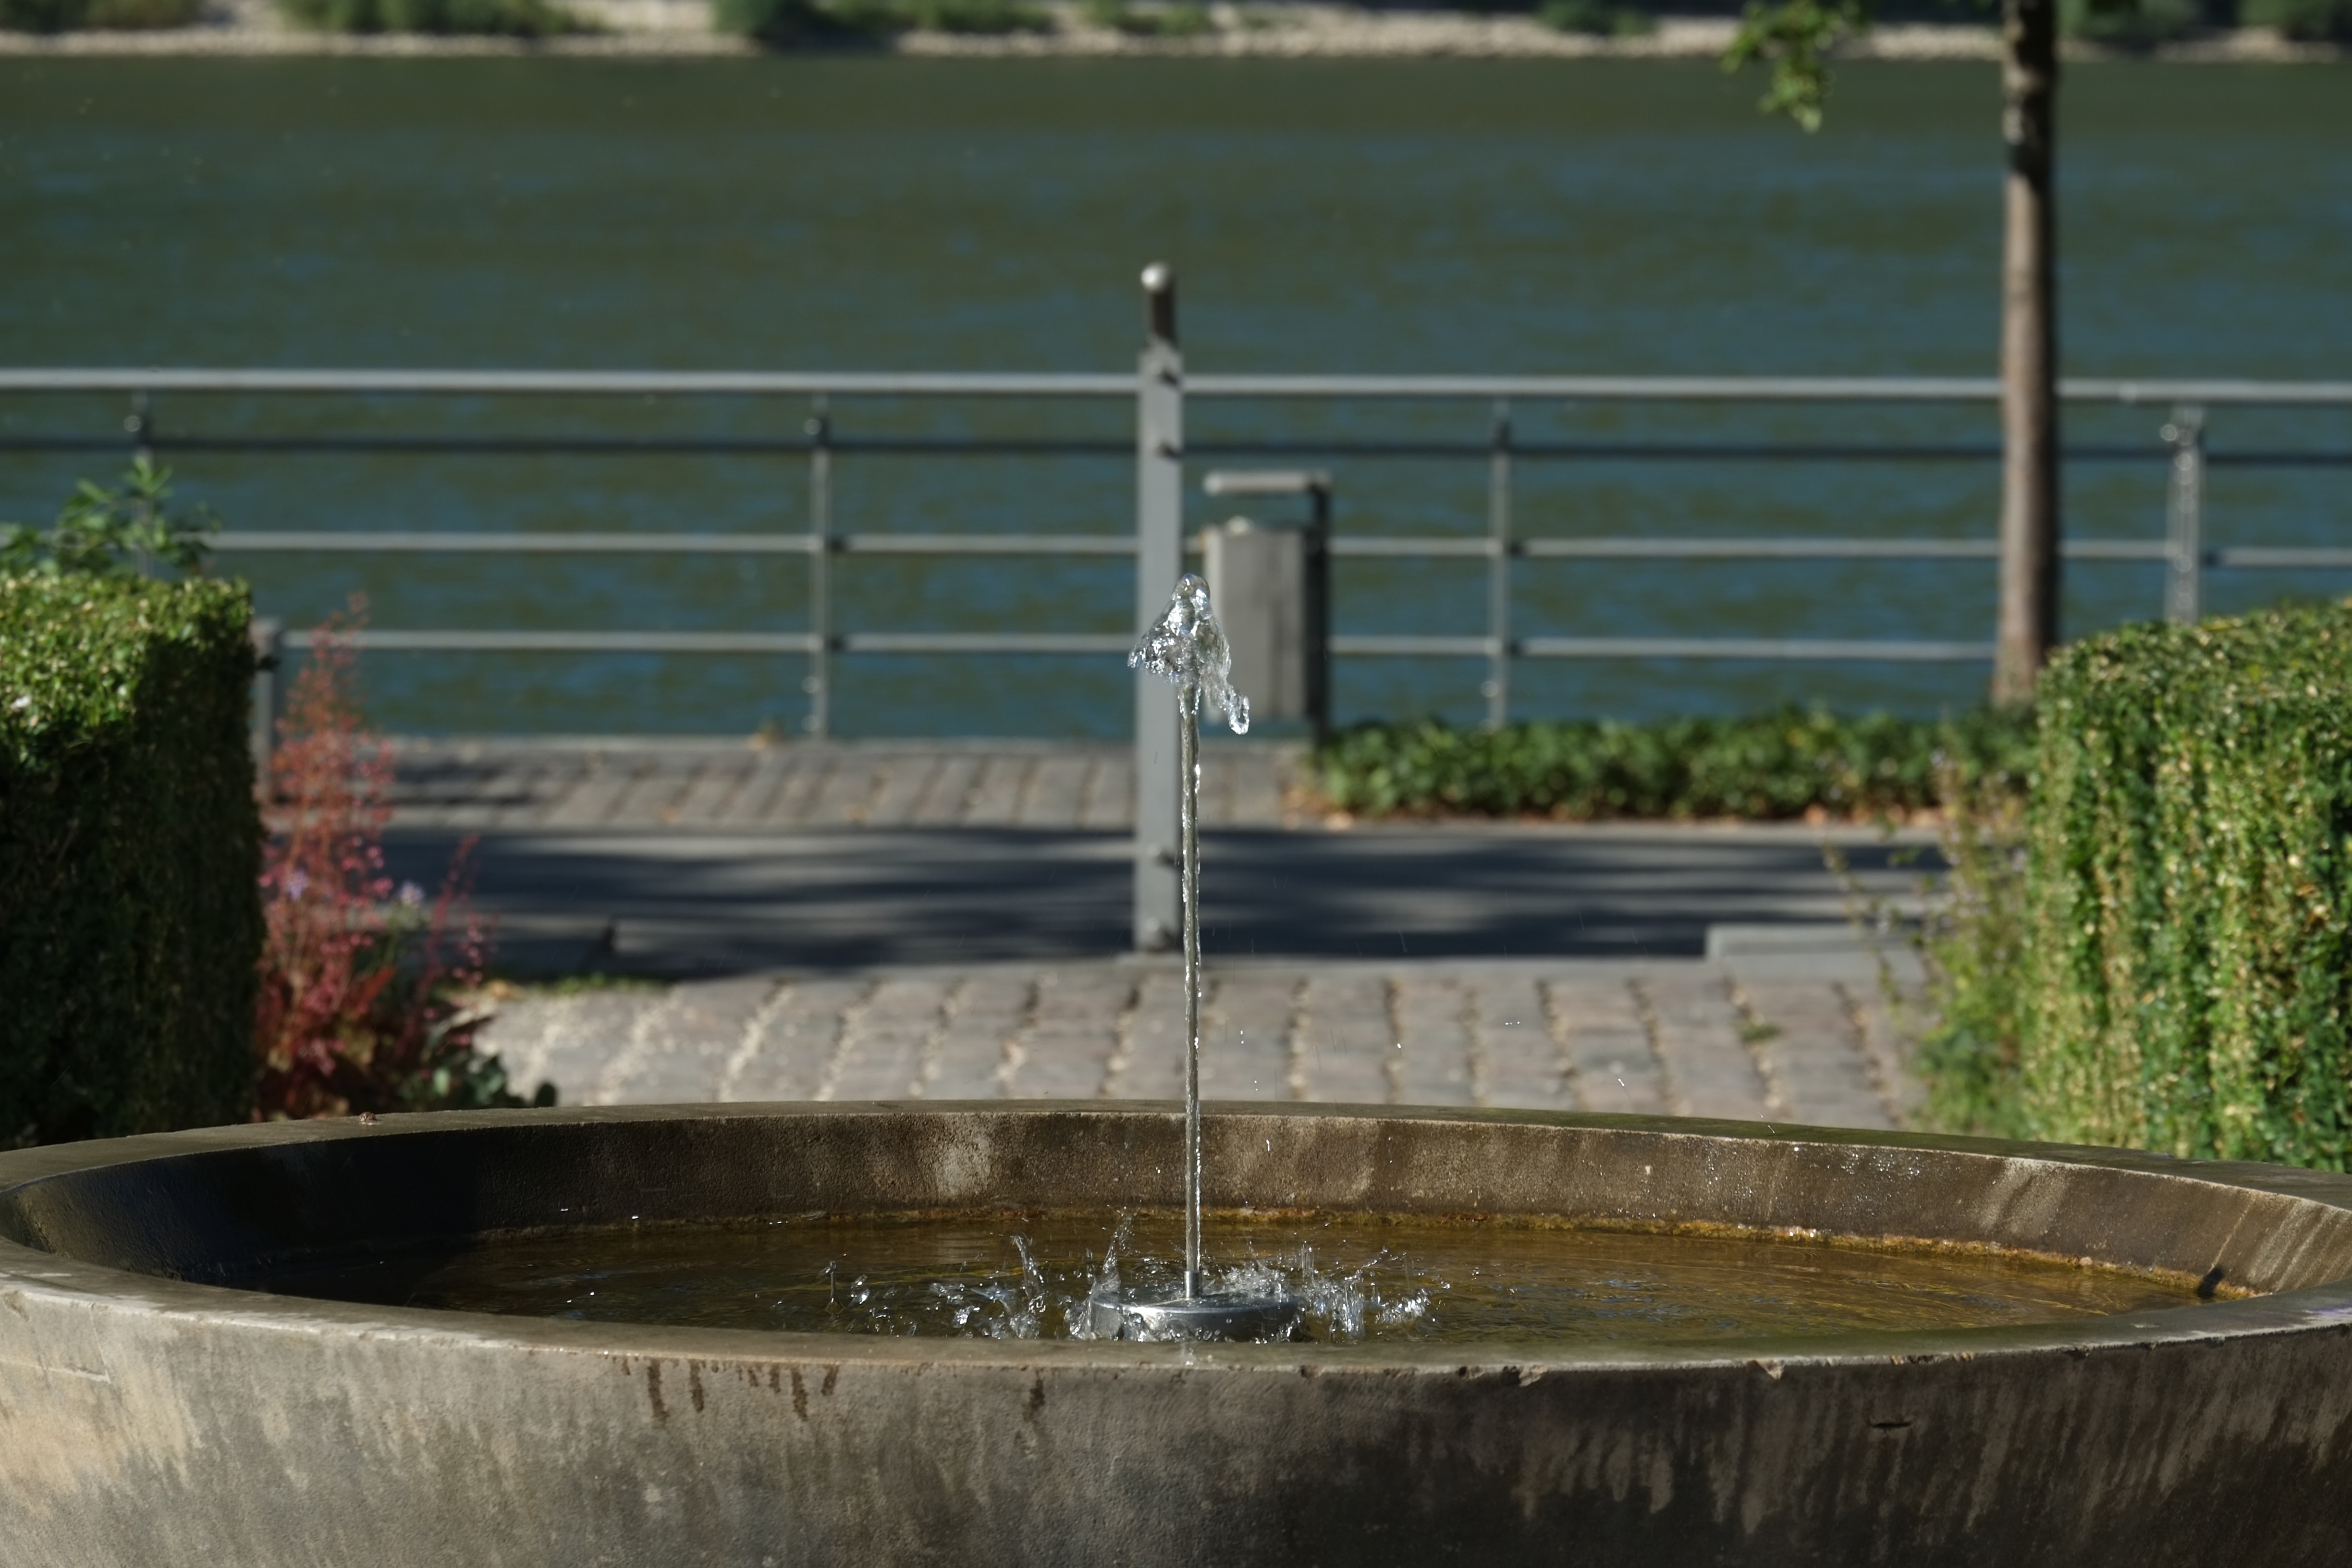
landscape, water, liquid, wet, river, stone, swimming pool, backyard, water fountain, waterway, drip, bubble, bank, refreshment, fountain, germany, water feature, rhine, water games, fountain city, stone basin, water jet, decorative fountains, stone fountain, bingen am rhein, outdoor structure